Typhoon Mireille

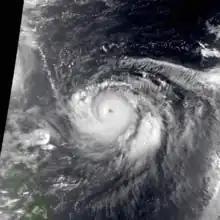
Mireille at peak intensity west of Guam on September 22

Typhoon Mireille, known in the Philippines as Super Typhoon Rosing, was the costliest typhoon on record, until it was surpassed by Typhoon Doksuri in 2023. Striking Japan in September 1991, it became the 20th named storm of the 1991 Pacific typhoon season, Mireille formed on September 13 from the monsoon trough near the Marshall Islands. It moved westward for several days as a small system, steered by the subtropical ridge to the north. The storm rapidly intensified to typhoon status on September 16, and several days later passed north of Saipan in the Northern Marianas Islands. Mireille intensified further after deleterious effects from a nearby tropical storm subsided. On September 22, the American-based Joint Typhoon Warning Center (JTWC) estimated maximum 1-minute sustained winds of , and on the next day, the official Japan Meteorological Agency (JMA) estimated 10‑minute sustained winds of . The typhoon weakened slightly while turning northward, passing just east of Miyako-jima and later to the west of Okinawa. On September 27, Mireille made landfall near Nagasaki in southwestern Japan with winds of , the strongest since Typhoon Nancy in 1961. The storm accelerated to the northeast through the Sea of Japan, moving over Hokkaido before becoming extratropical on September 28. The remnants of Mireille continued to the east, passing through the Aleutian Islands of Alaska on October 1.